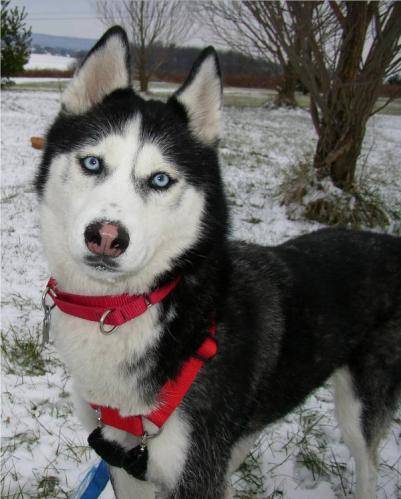
Label: dog